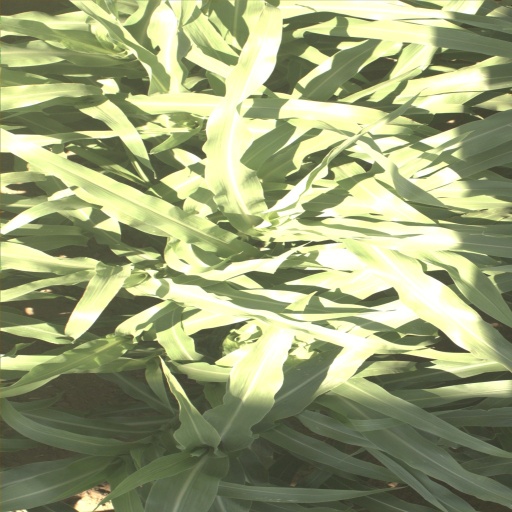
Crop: sorghum